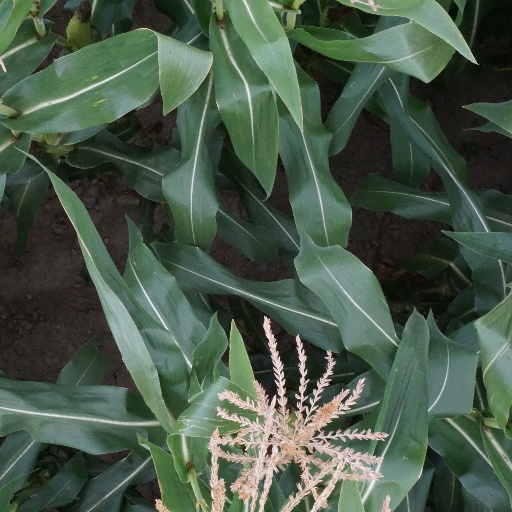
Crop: maize; corn